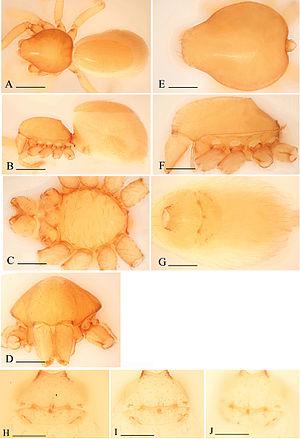
Bannana crassispina est une espèce d'araignées aranéomorphes de la famille des Oonopidae.